Mothers' pensions

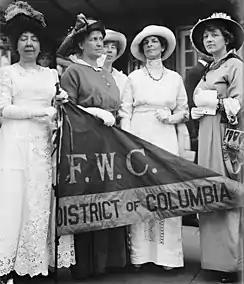
The General Federation of Women's Clubs, which advocated for mothers' pensions

Mothers' pensions, also referred to as mothers' aid or widows' aid, were cash payments distributed to impoverished single mothers in the United States during the first three decades of the 20th century. Introduced during the Progressive Era, they were among the earliest components of the modern American welfare state and were the first public cash assistance programs targeted to single mothers.